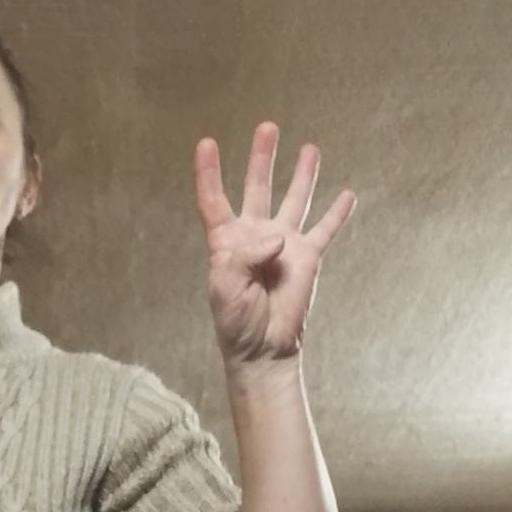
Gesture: four